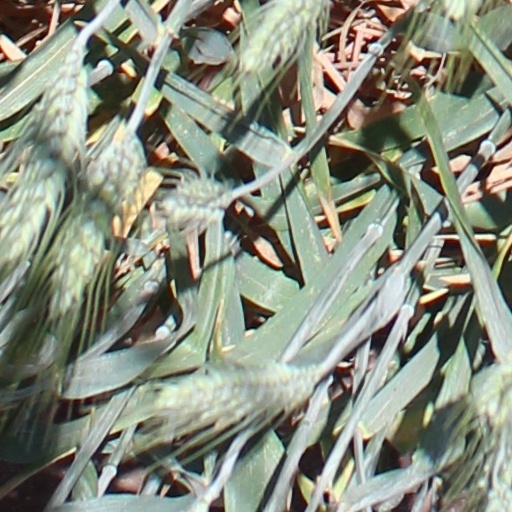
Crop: wheat